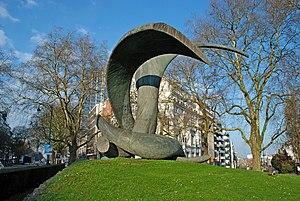
Belgique - Bruxelles - Olivier Strebelle - Avenue Louise
Phénix 44 est une œuvre d'Olivier Strebelle, située avenue Louise à Bruxelles. Cette œuvre fut réalisée pour commémorer la libération de Bruxelles en 1944 par les Britanniques.